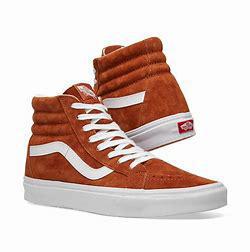
Brand: Vans
Model: SK8 Hi Reissue